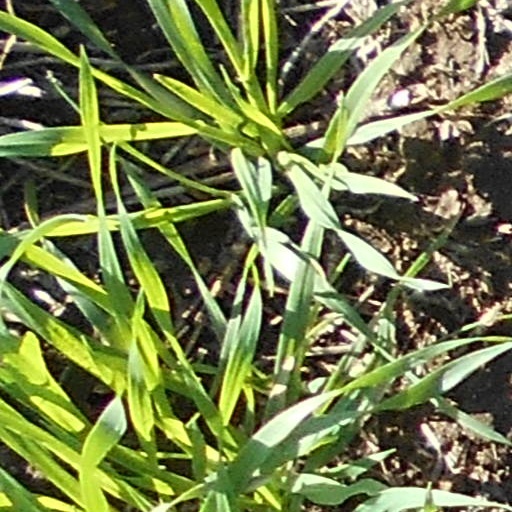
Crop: wheat